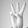
ASL letter: W